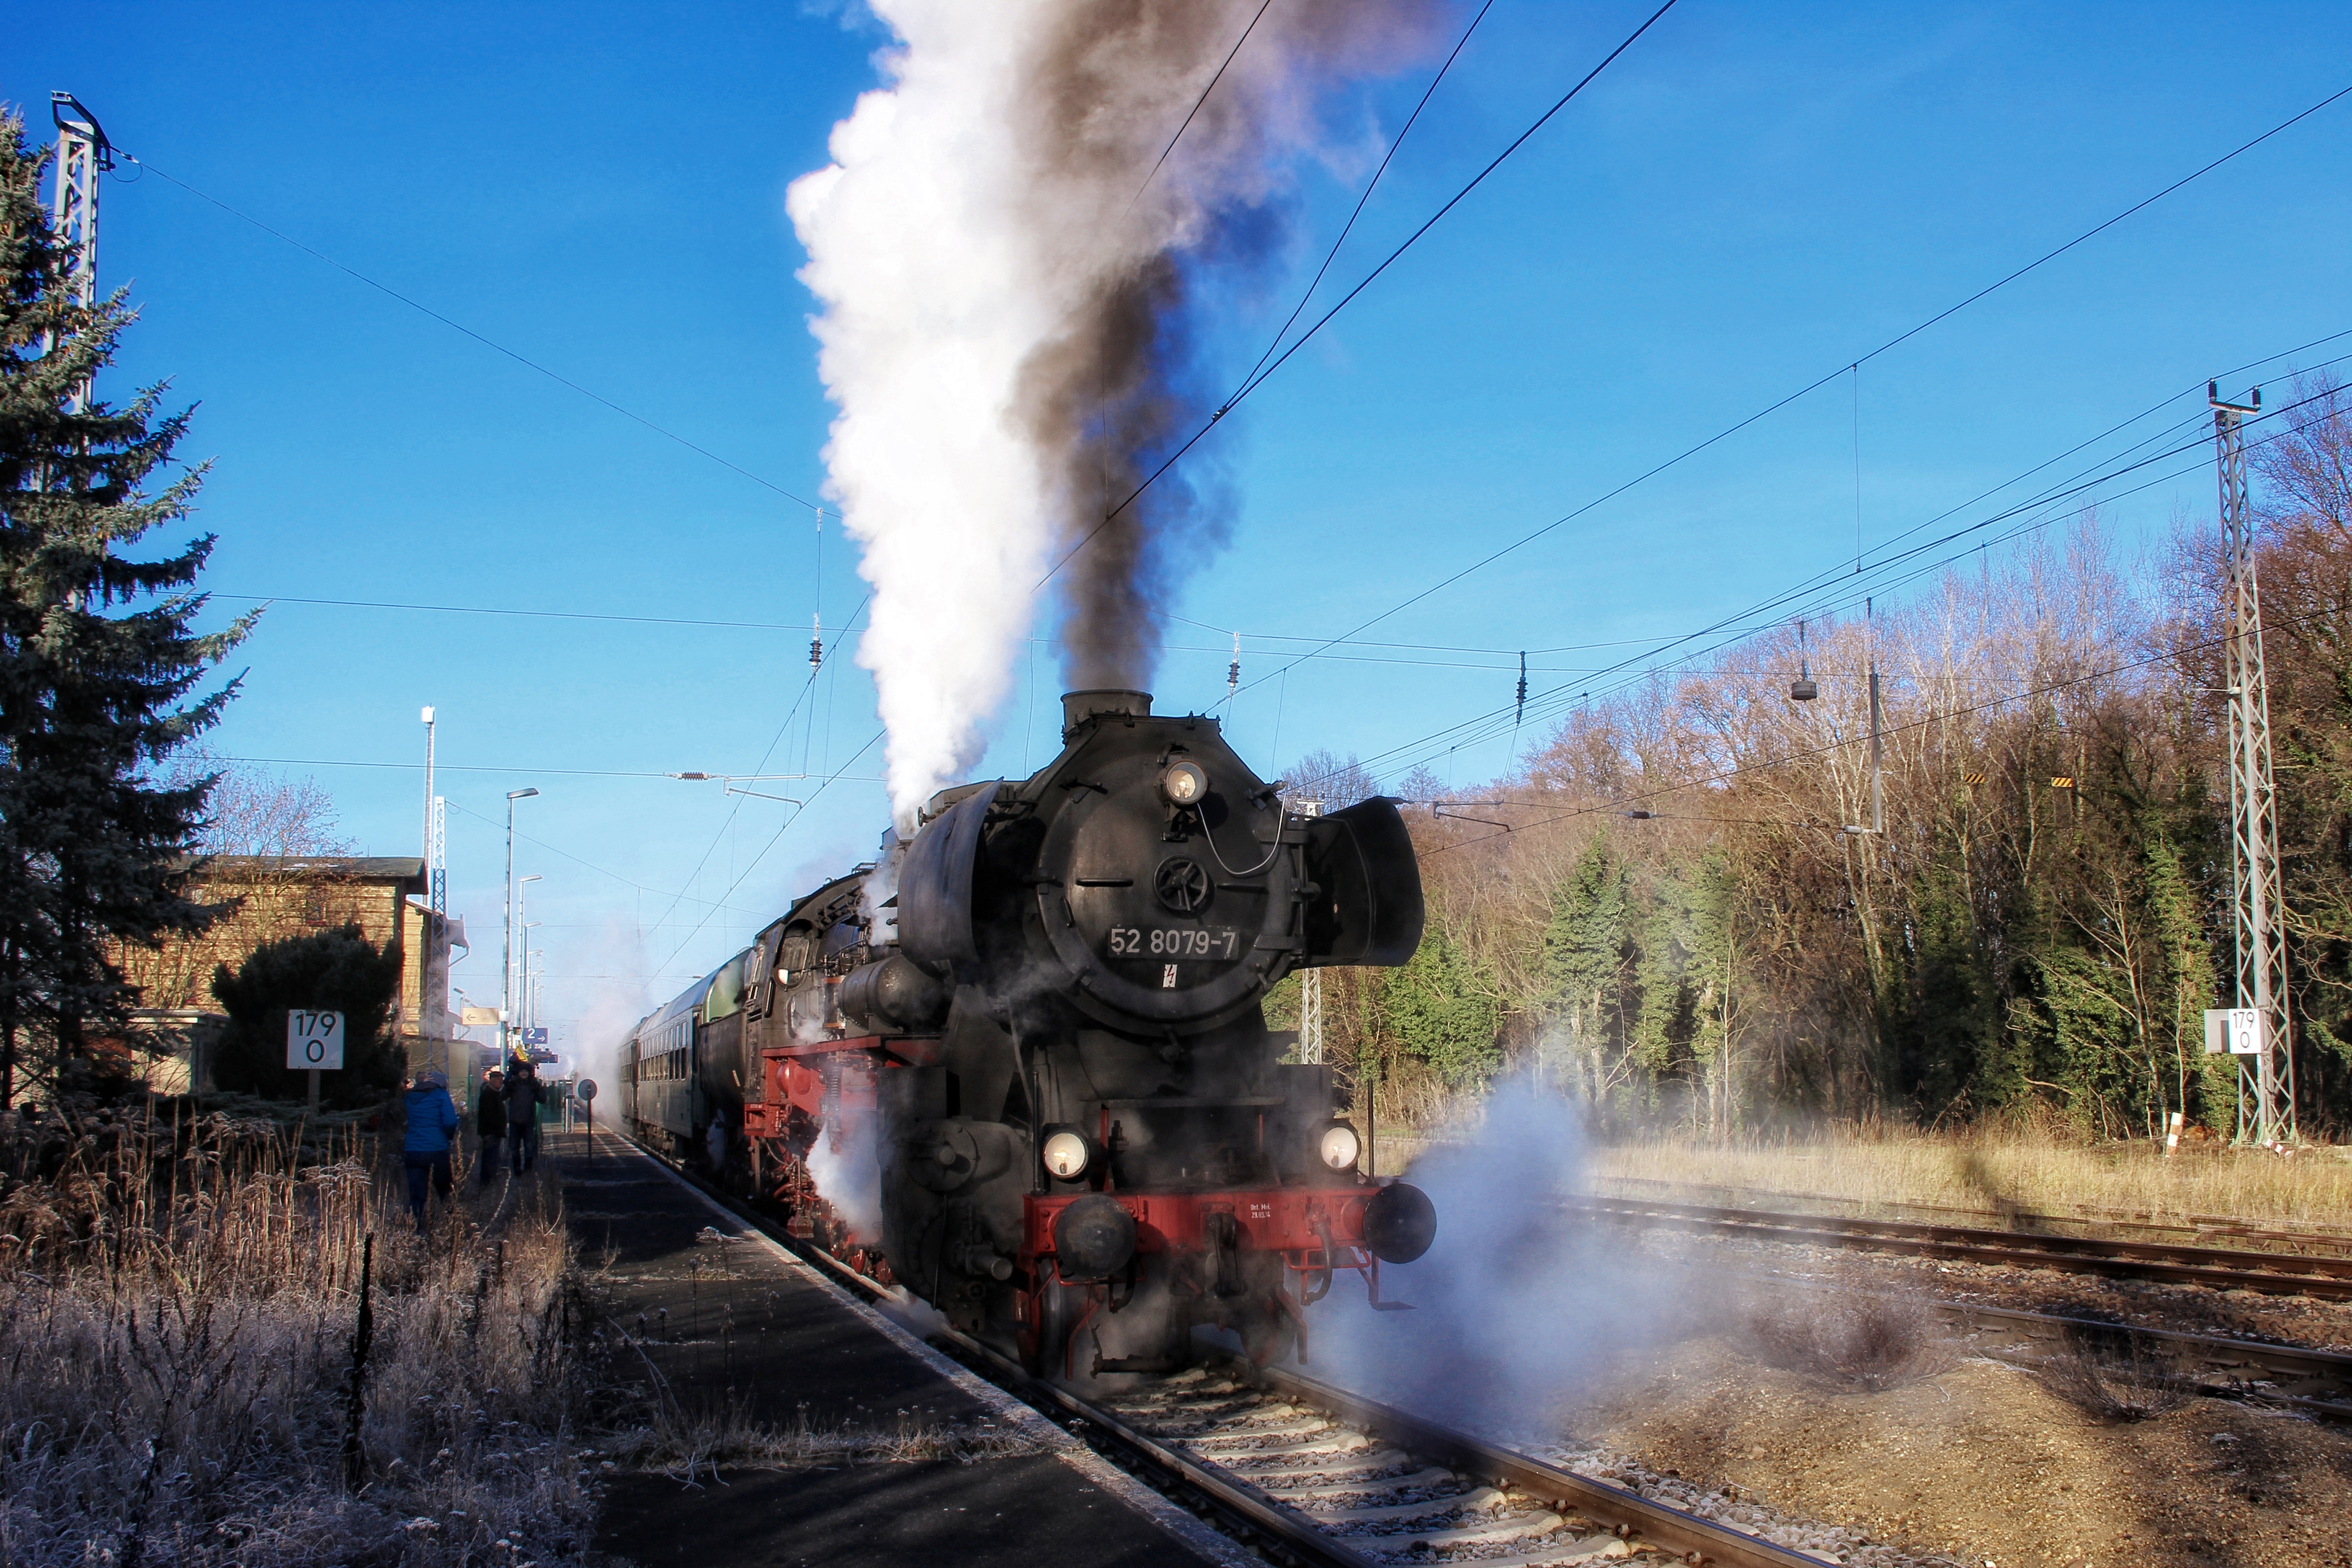
track, railway, train, transport, vehicle, nostalgia, locomotive, historically, rail transport, steam locomotive, steam railway, br 52, railway nostalgia, steam plus, dr 52 8079 7, east german deutsche reichsbahn, war locomotive